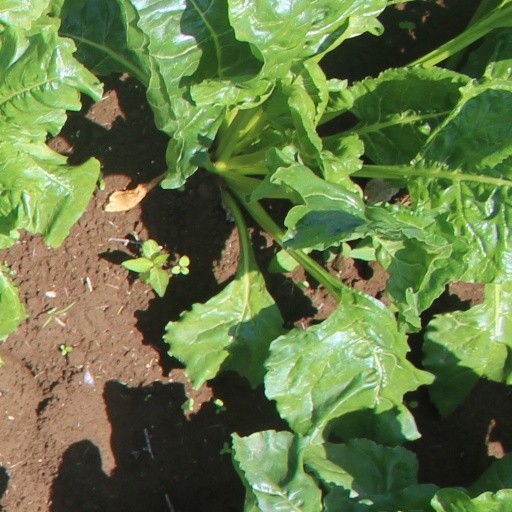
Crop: sugar beet